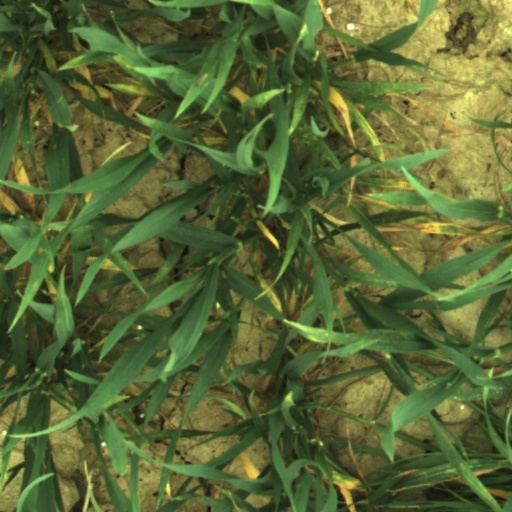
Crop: wheat